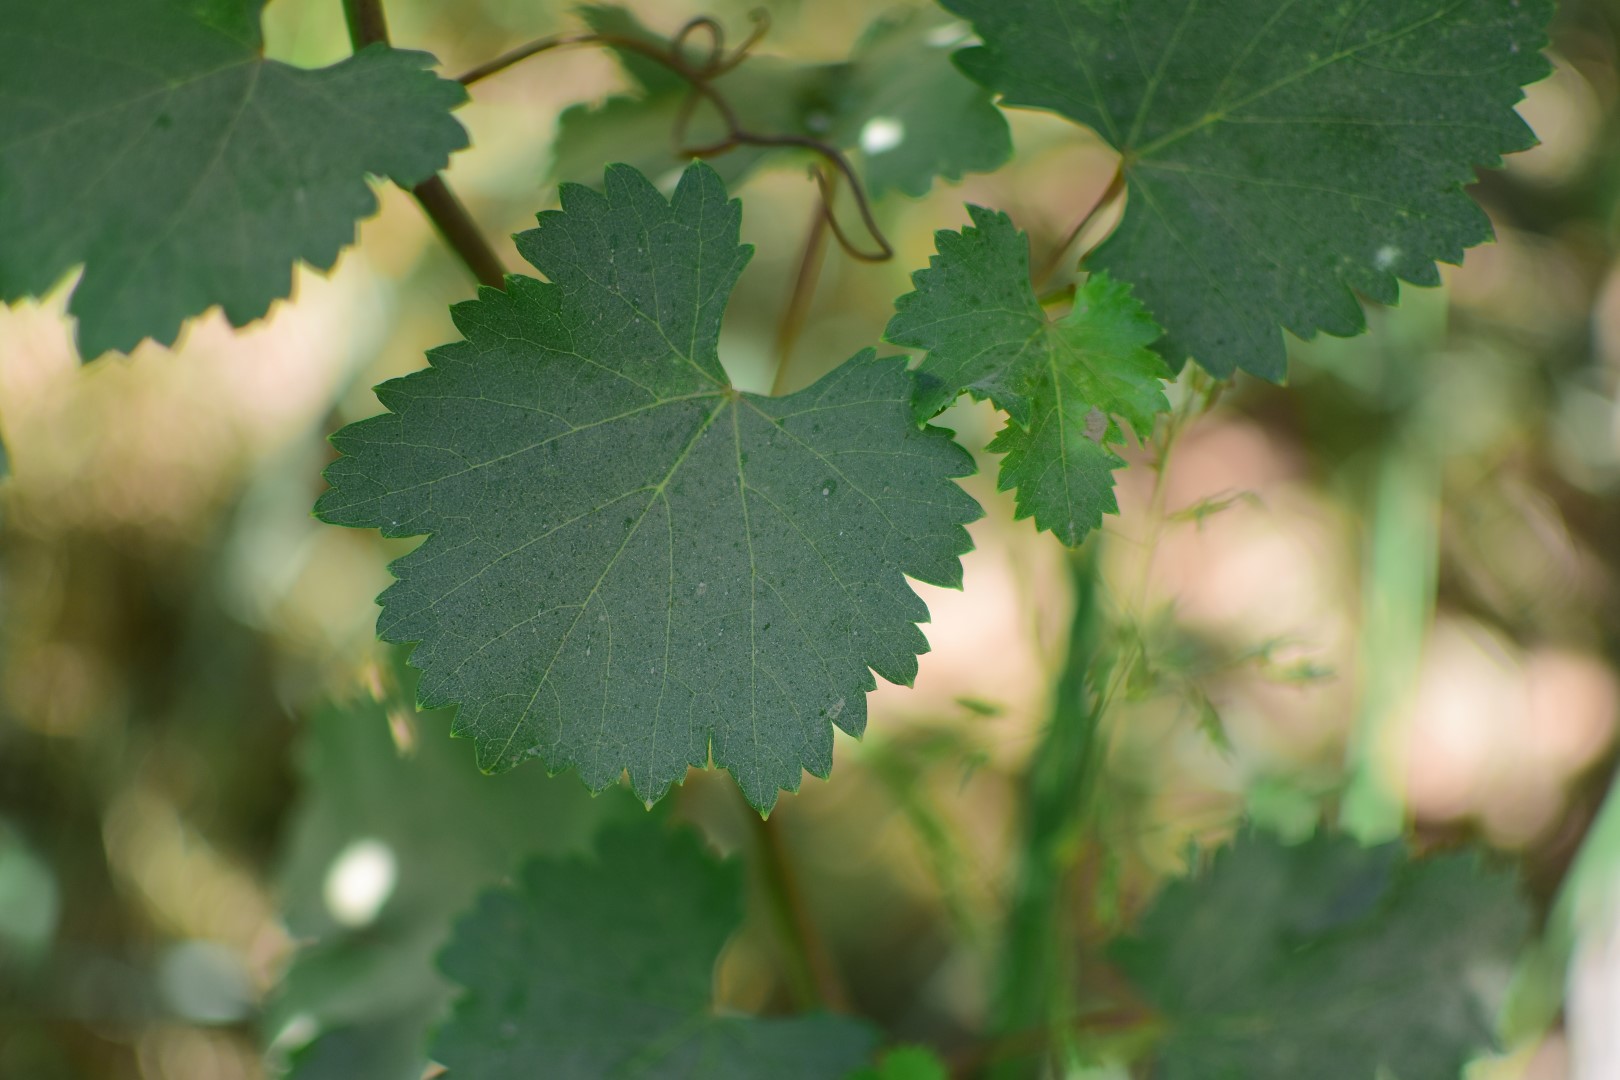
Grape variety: Frinsi